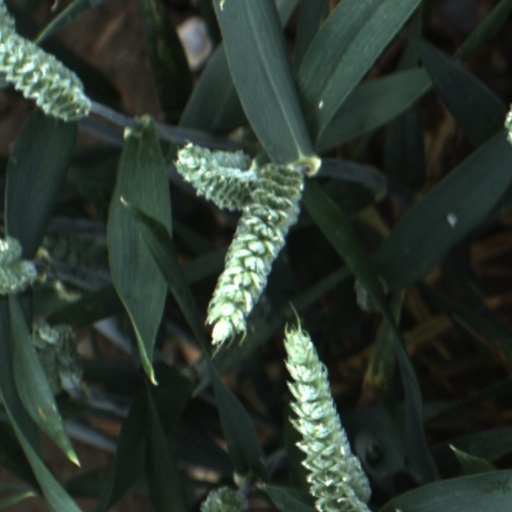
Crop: wheat